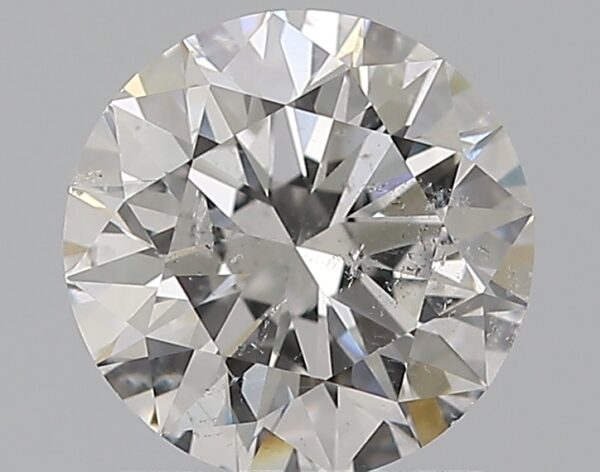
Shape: round
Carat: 1.2
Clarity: SI2
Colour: G
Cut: EX
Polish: EX
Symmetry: EX
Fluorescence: N
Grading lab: GIA
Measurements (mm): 6.79 x 6.82 x 4.23